African diaspora

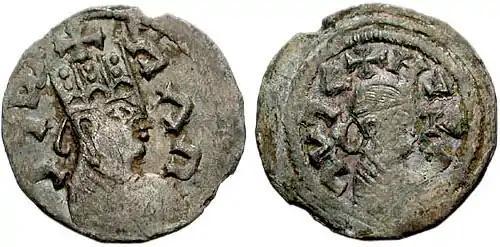
Coin of Kaleb

The Kingdom of Aksum was an ancient empire in what is now northern Ethiopia. There were four invasions and subsequent settlements of Aksumites in Himyar, located across the Red Sea in modern-day Yemen. These invasions and settlements led to one of the first large-scale African diasporas in the ancient world.